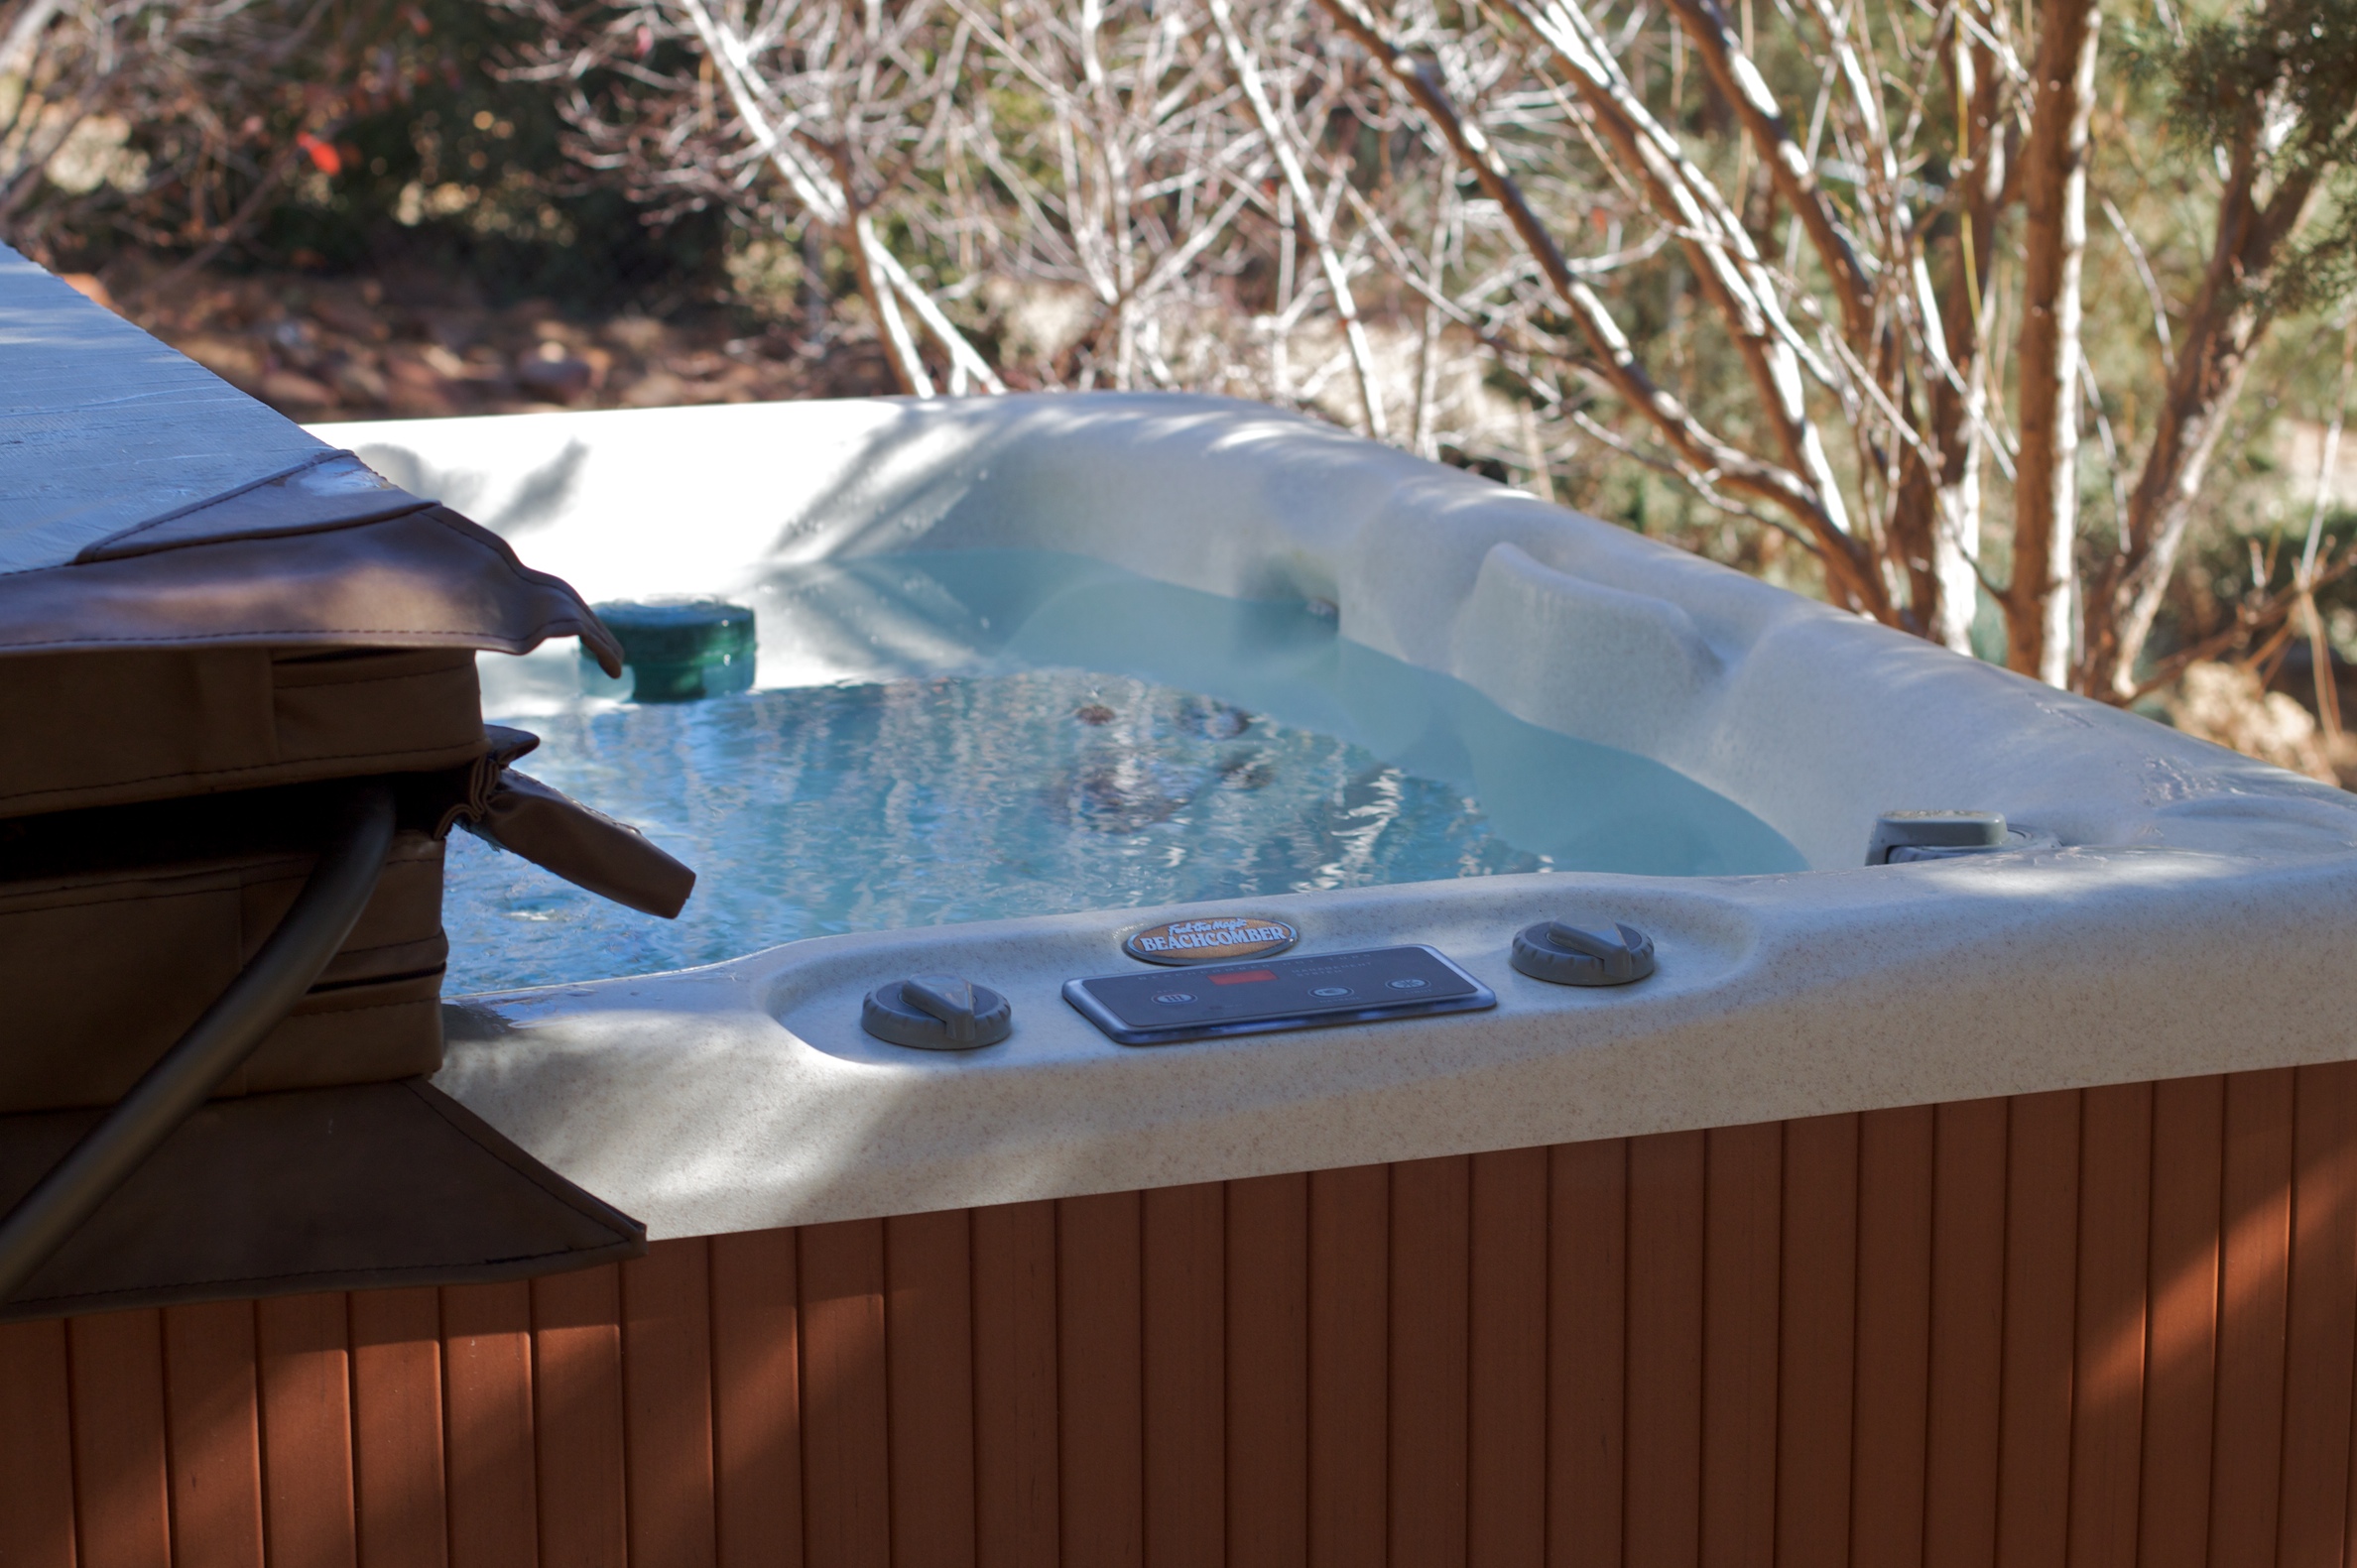
roof, swimming pool, backyard, jacuzzi, hot tub